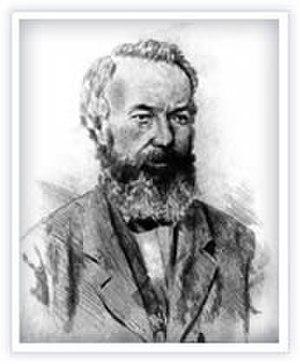
Alexander Bain est un inventeur écossais né à Houstry, dans le comté de Caithness, en octobre 1811 et mort à Bromhill, hameau de Kirkintilloch, près de Glasgow, le 2 janvier 1877.